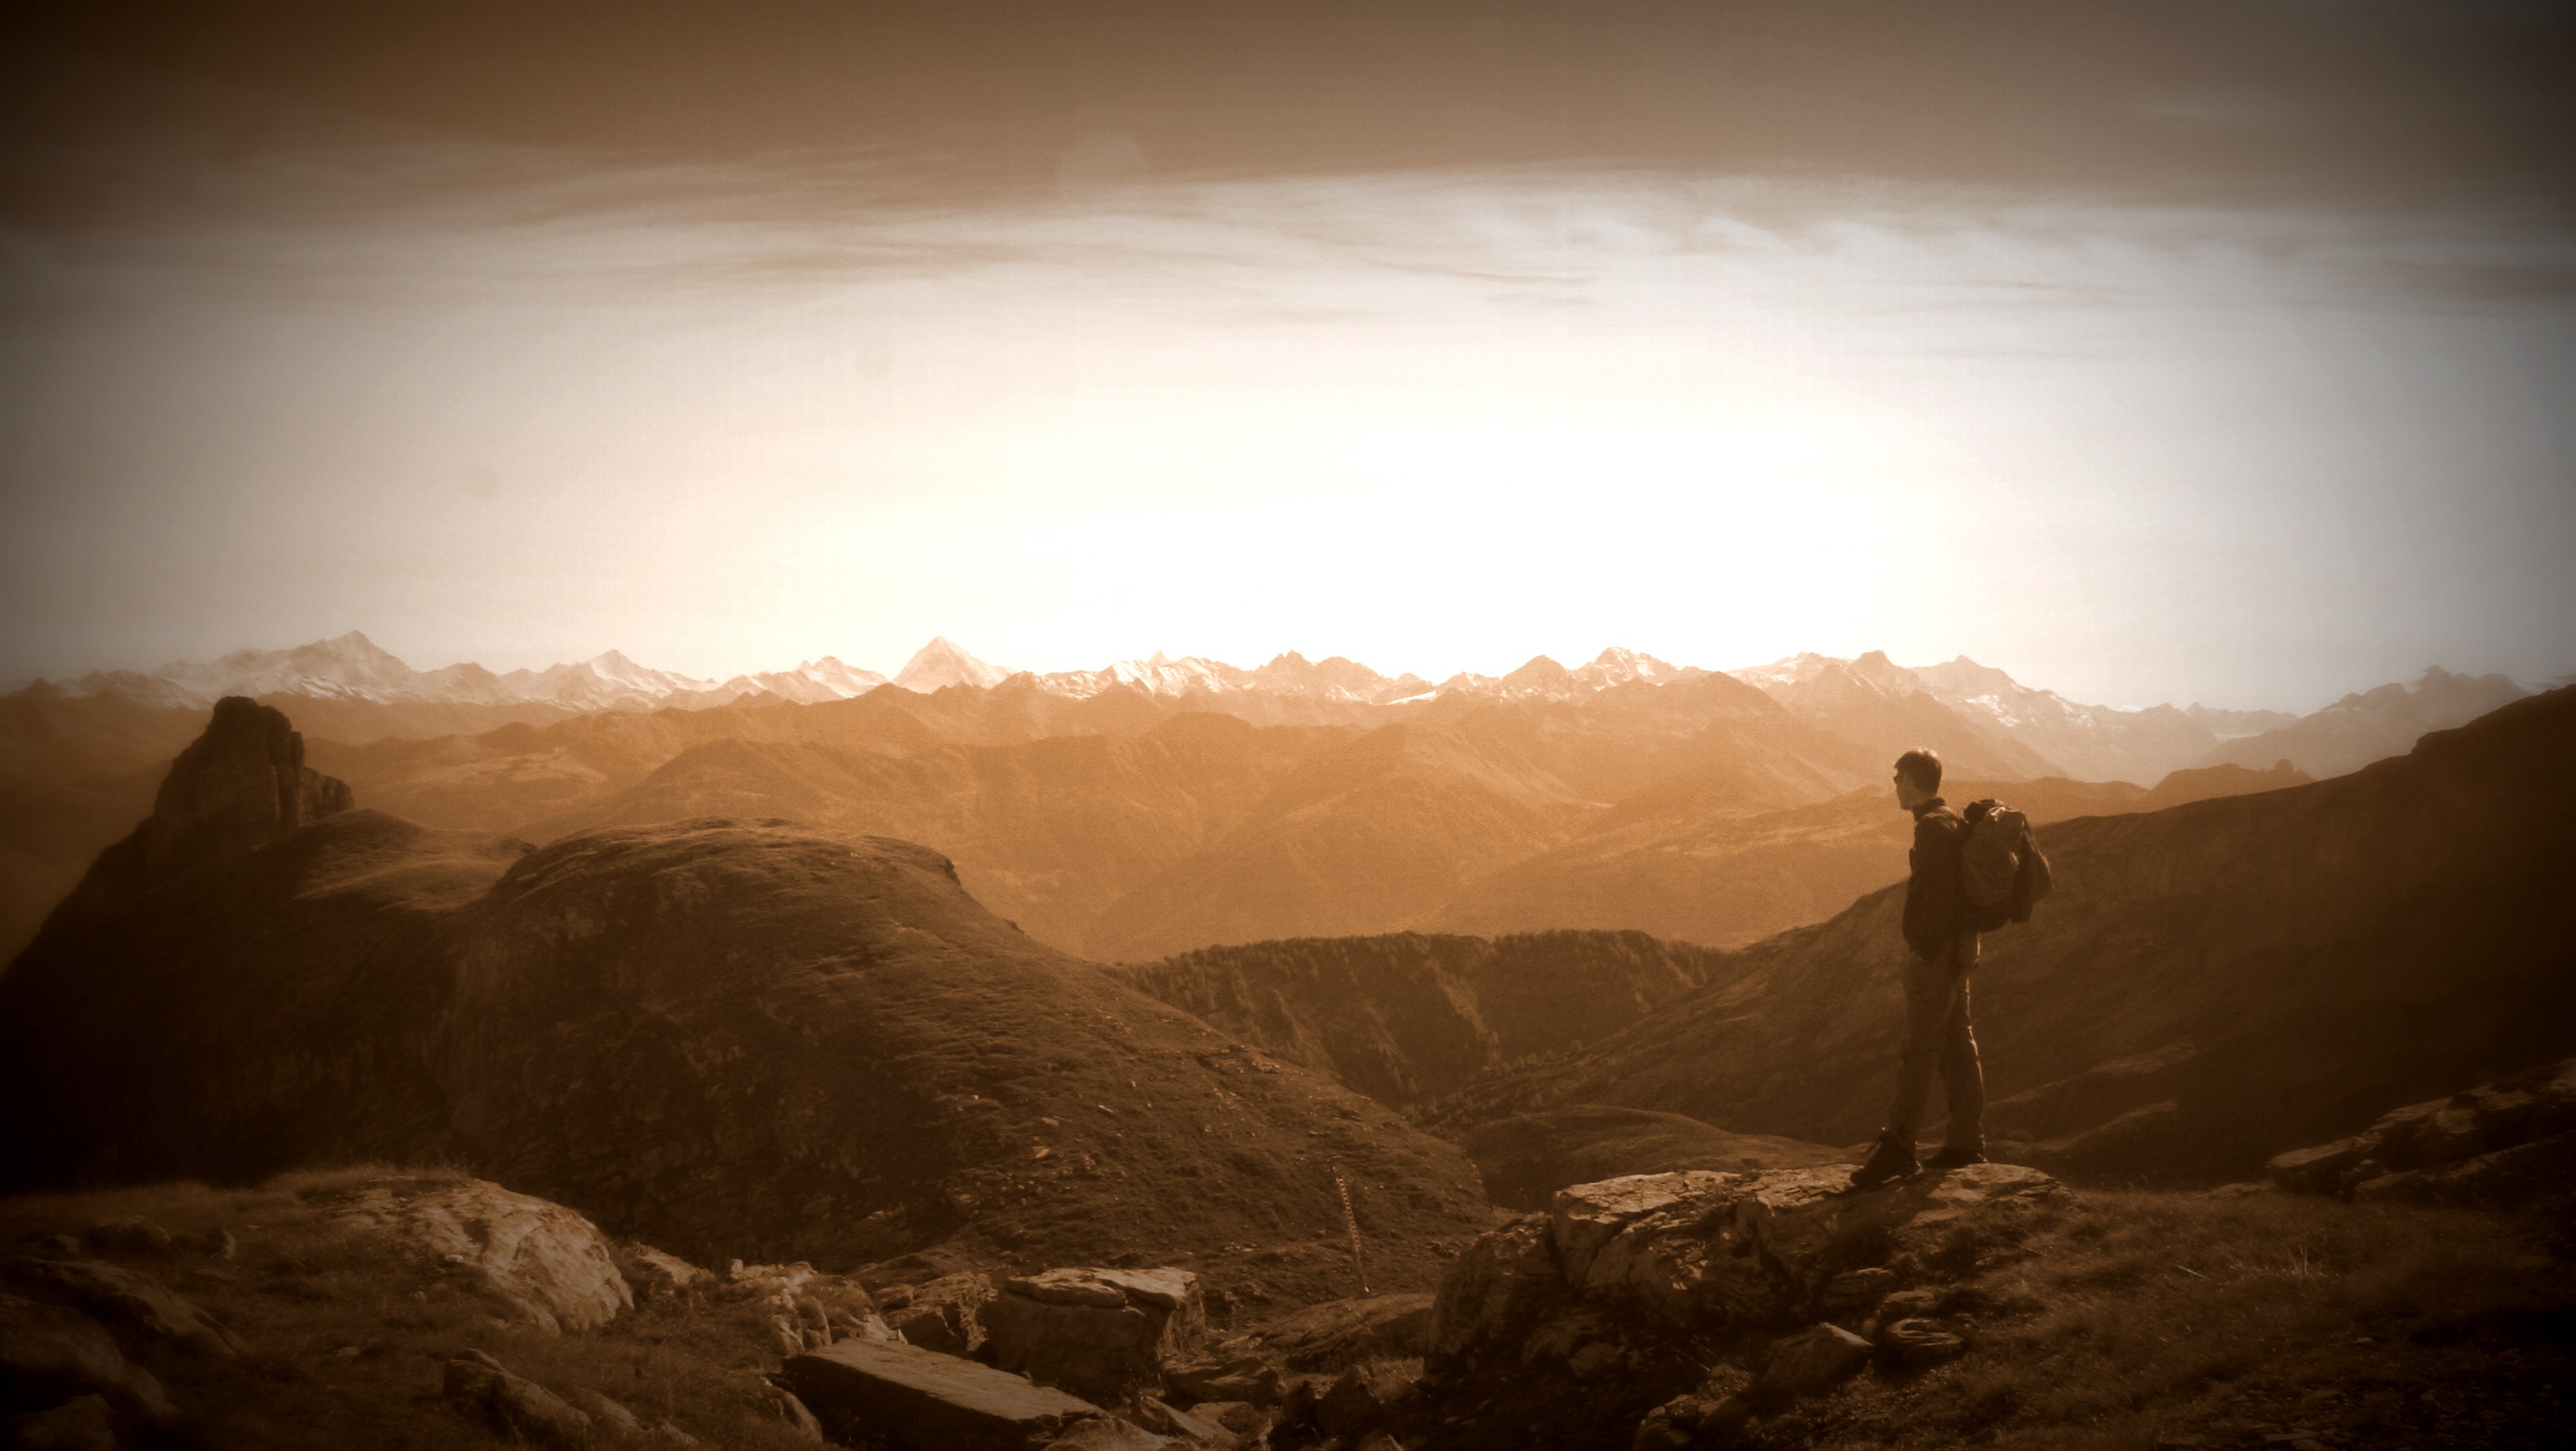
landscape, nature, rock, horizon, mountain, cloud, sun, sunrise, sunset, hiking, sunlight, morning, hill, dawn, darkness, mountaineer, valais, mountain panorama, landform, geographical feature, atmospheric phenomenon, mountainous landforms, ovronnaz